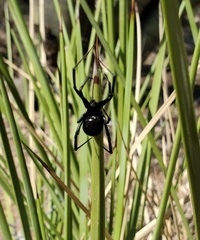
Species: Lactrodectus_hesperus